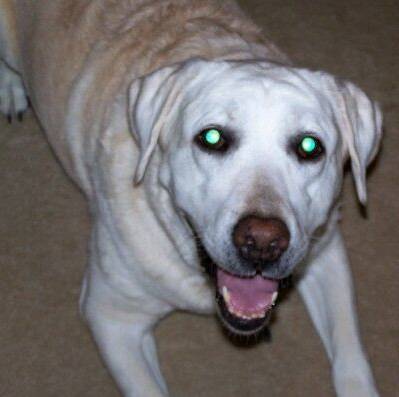
Label: dog